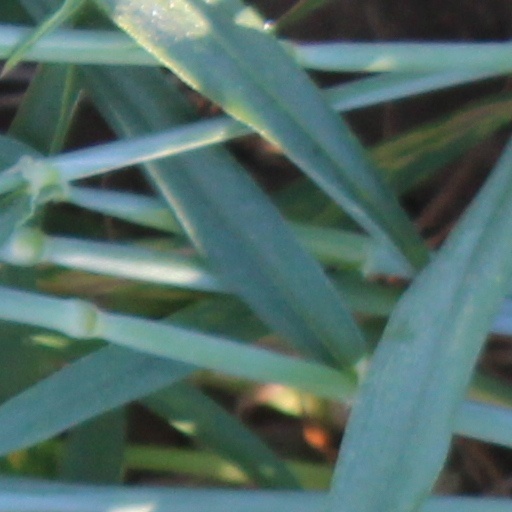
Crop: wheat